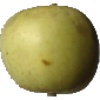
Label: Apple Golden 3